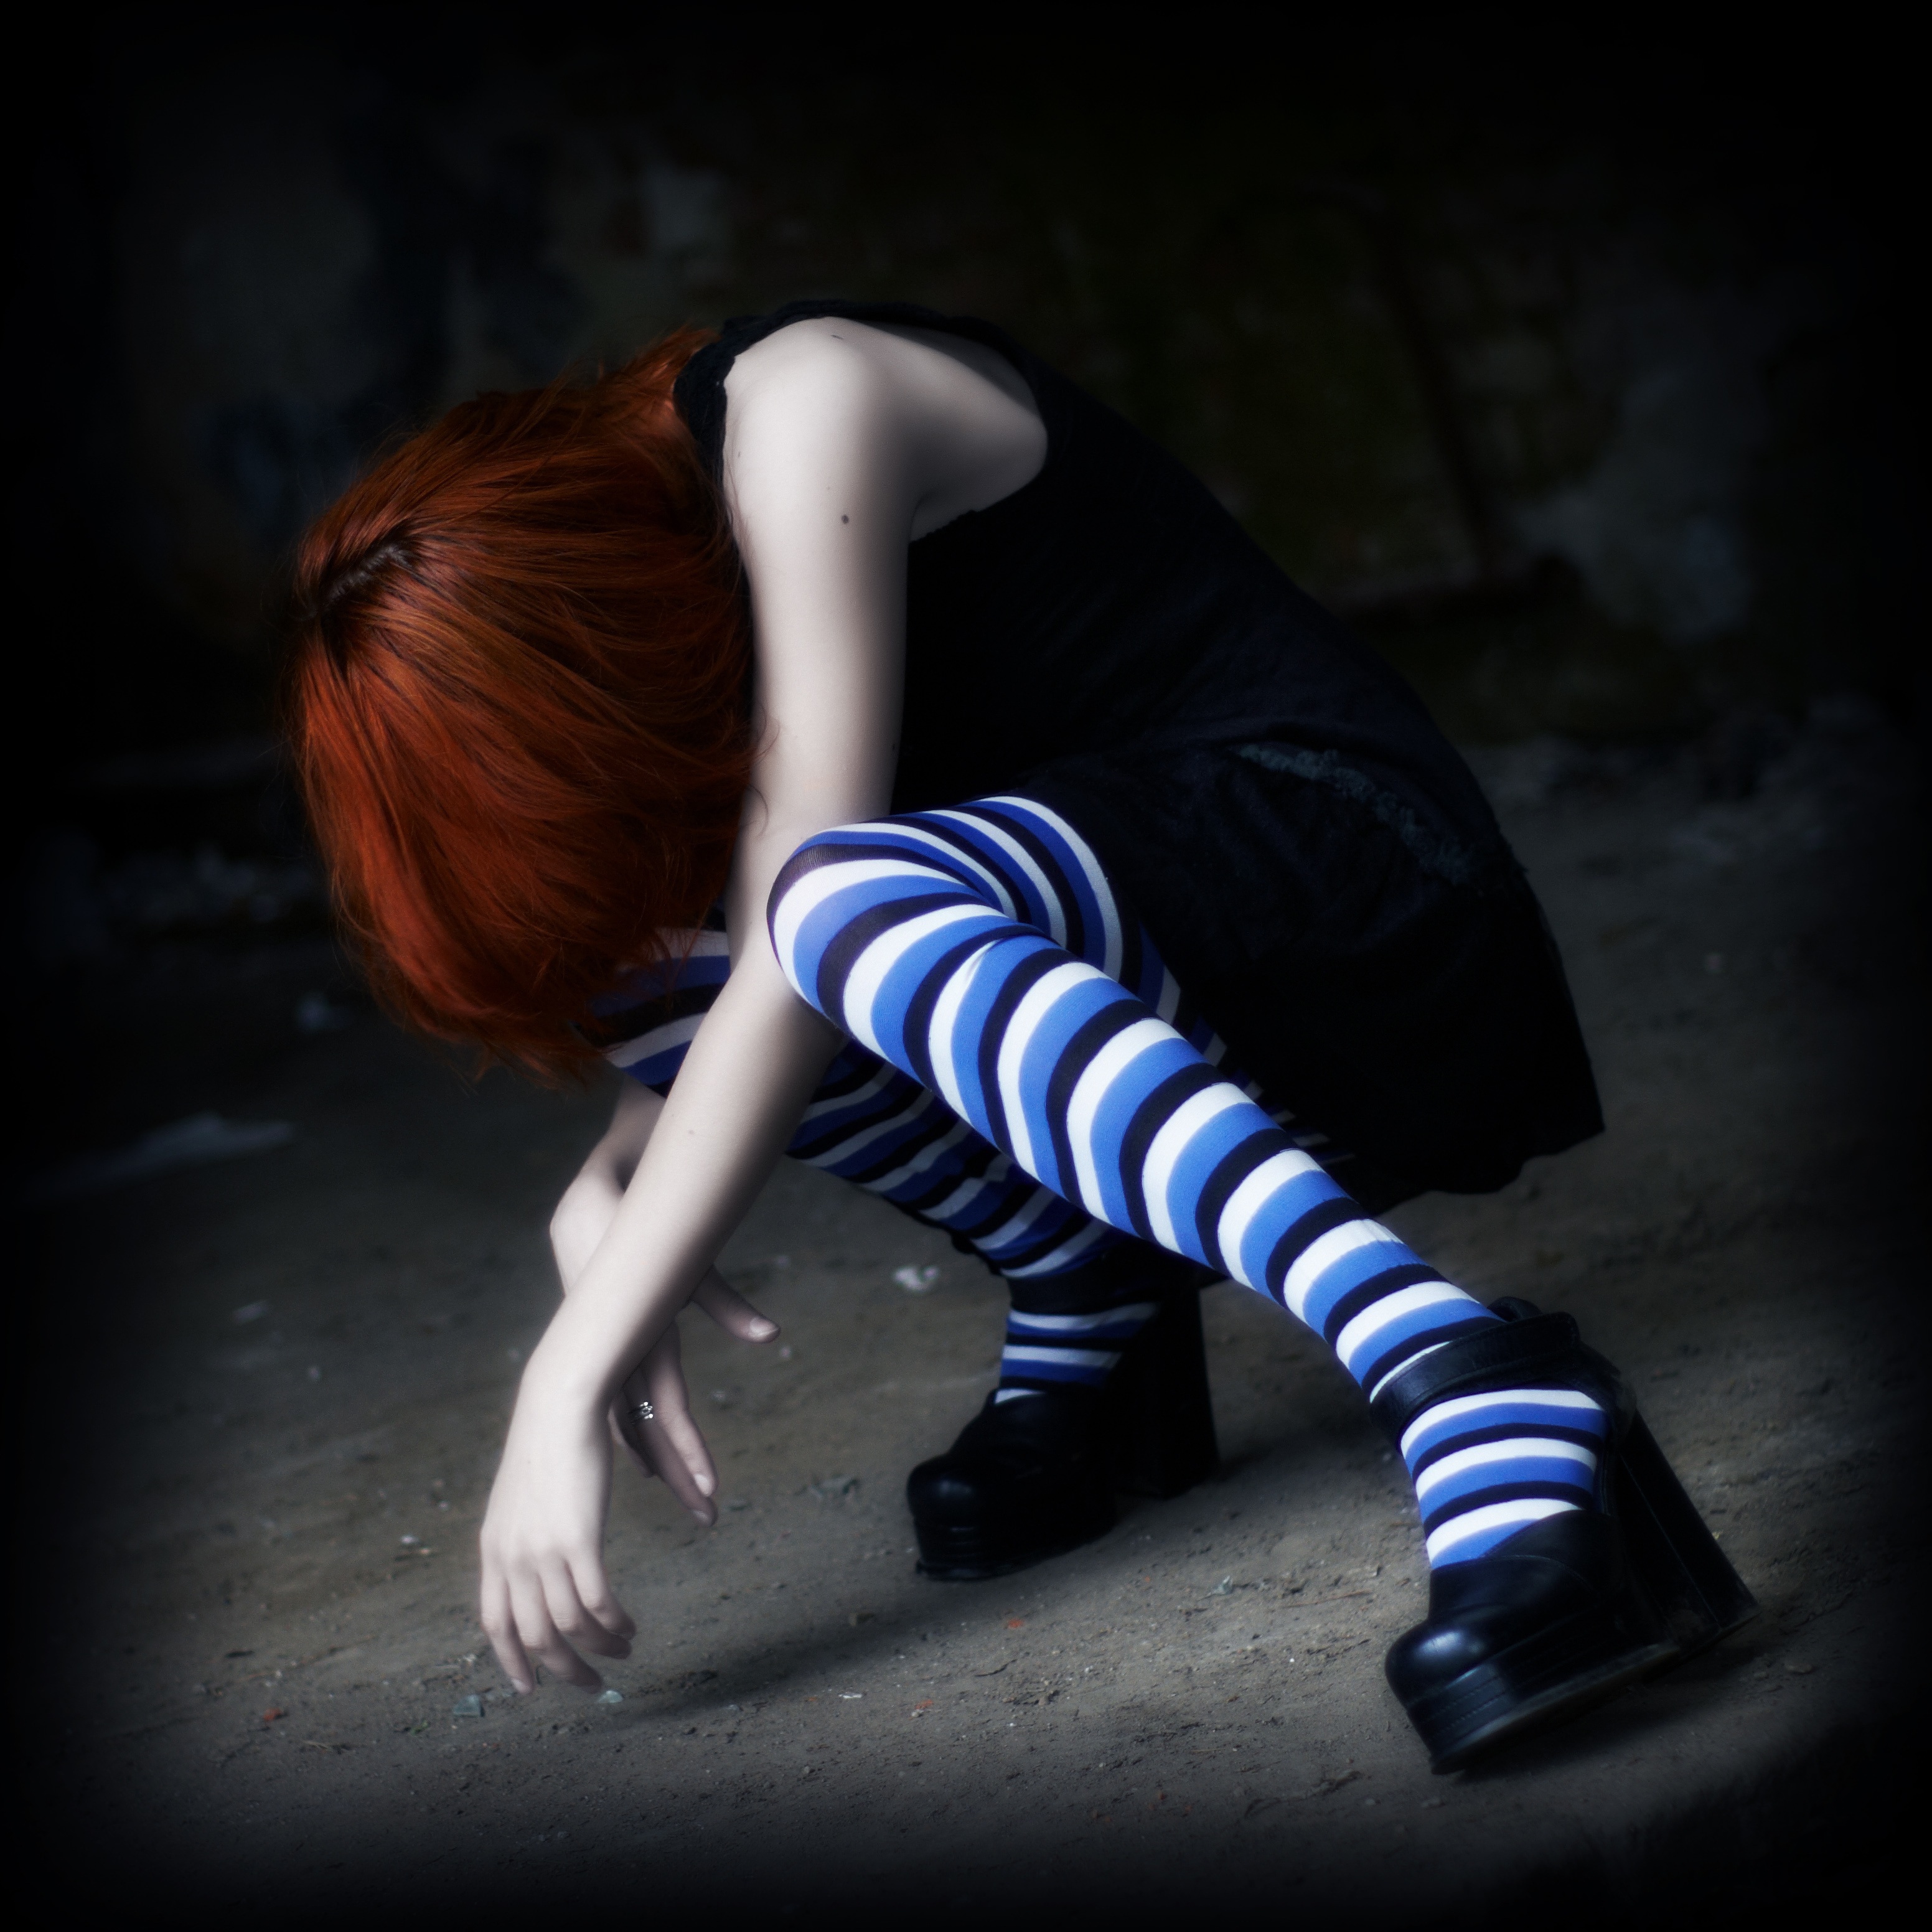
girl, hair, model, darkness, hairstyle, striped, baby doll, cosplay, hands, legs, style, posture, dark background, sense